Question: Please indicate a possible affordance area of motorcycle that can be used for sitting on
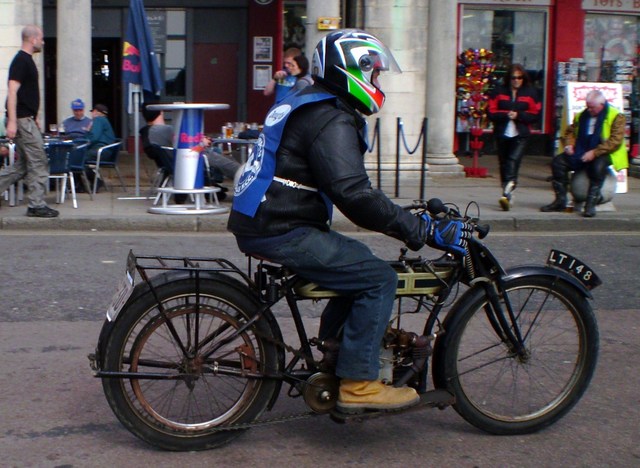
Answer: [275.113, 259.59, 410.113, 282.09]